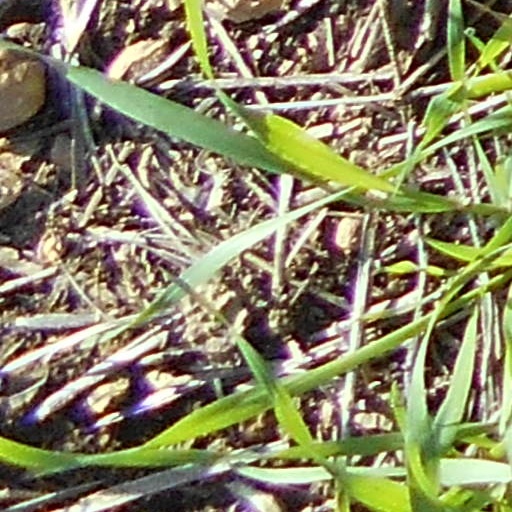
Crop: wheat